Carlo Alberto Castigliano

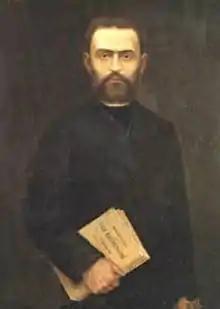
Carlo Alberto Castigliano.

Carlo Alberto Castigliano (9 November 1847, in Asti – 25 October 1884, in Milan) was an Italian mathematician and physicist known for Castigliano's method for determining displacements in a linear-elastic system based on the partial derivatives of strain energy.